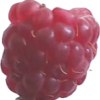
Label: raspberry